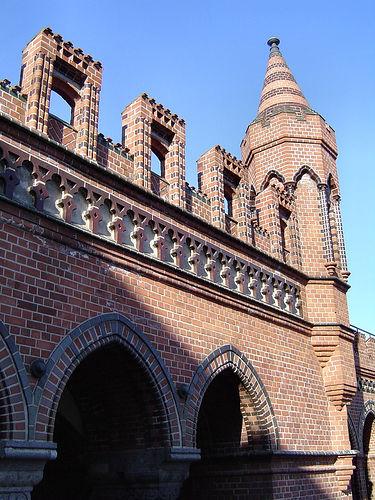
Weather: sun or clear